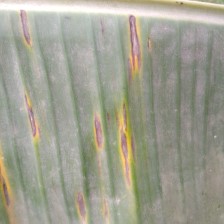
Label: sigatoka